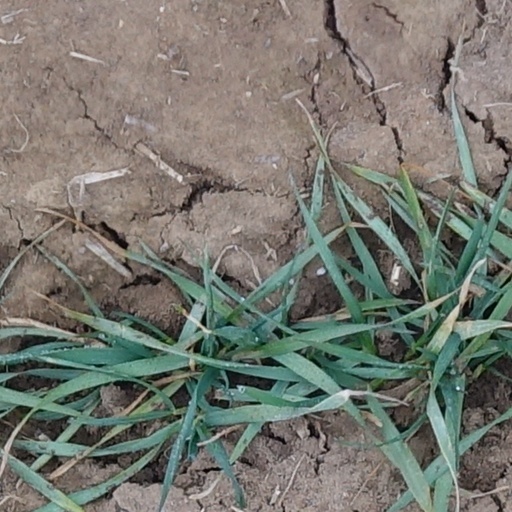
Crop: wheat